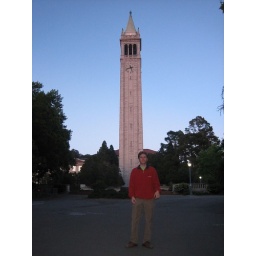
Me by the Berkley clock tower